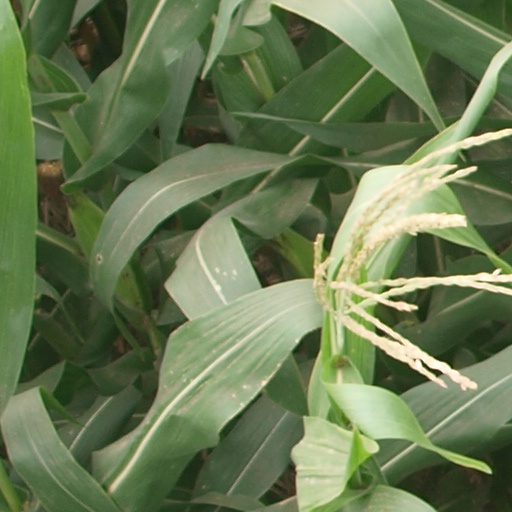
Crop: maize; corn